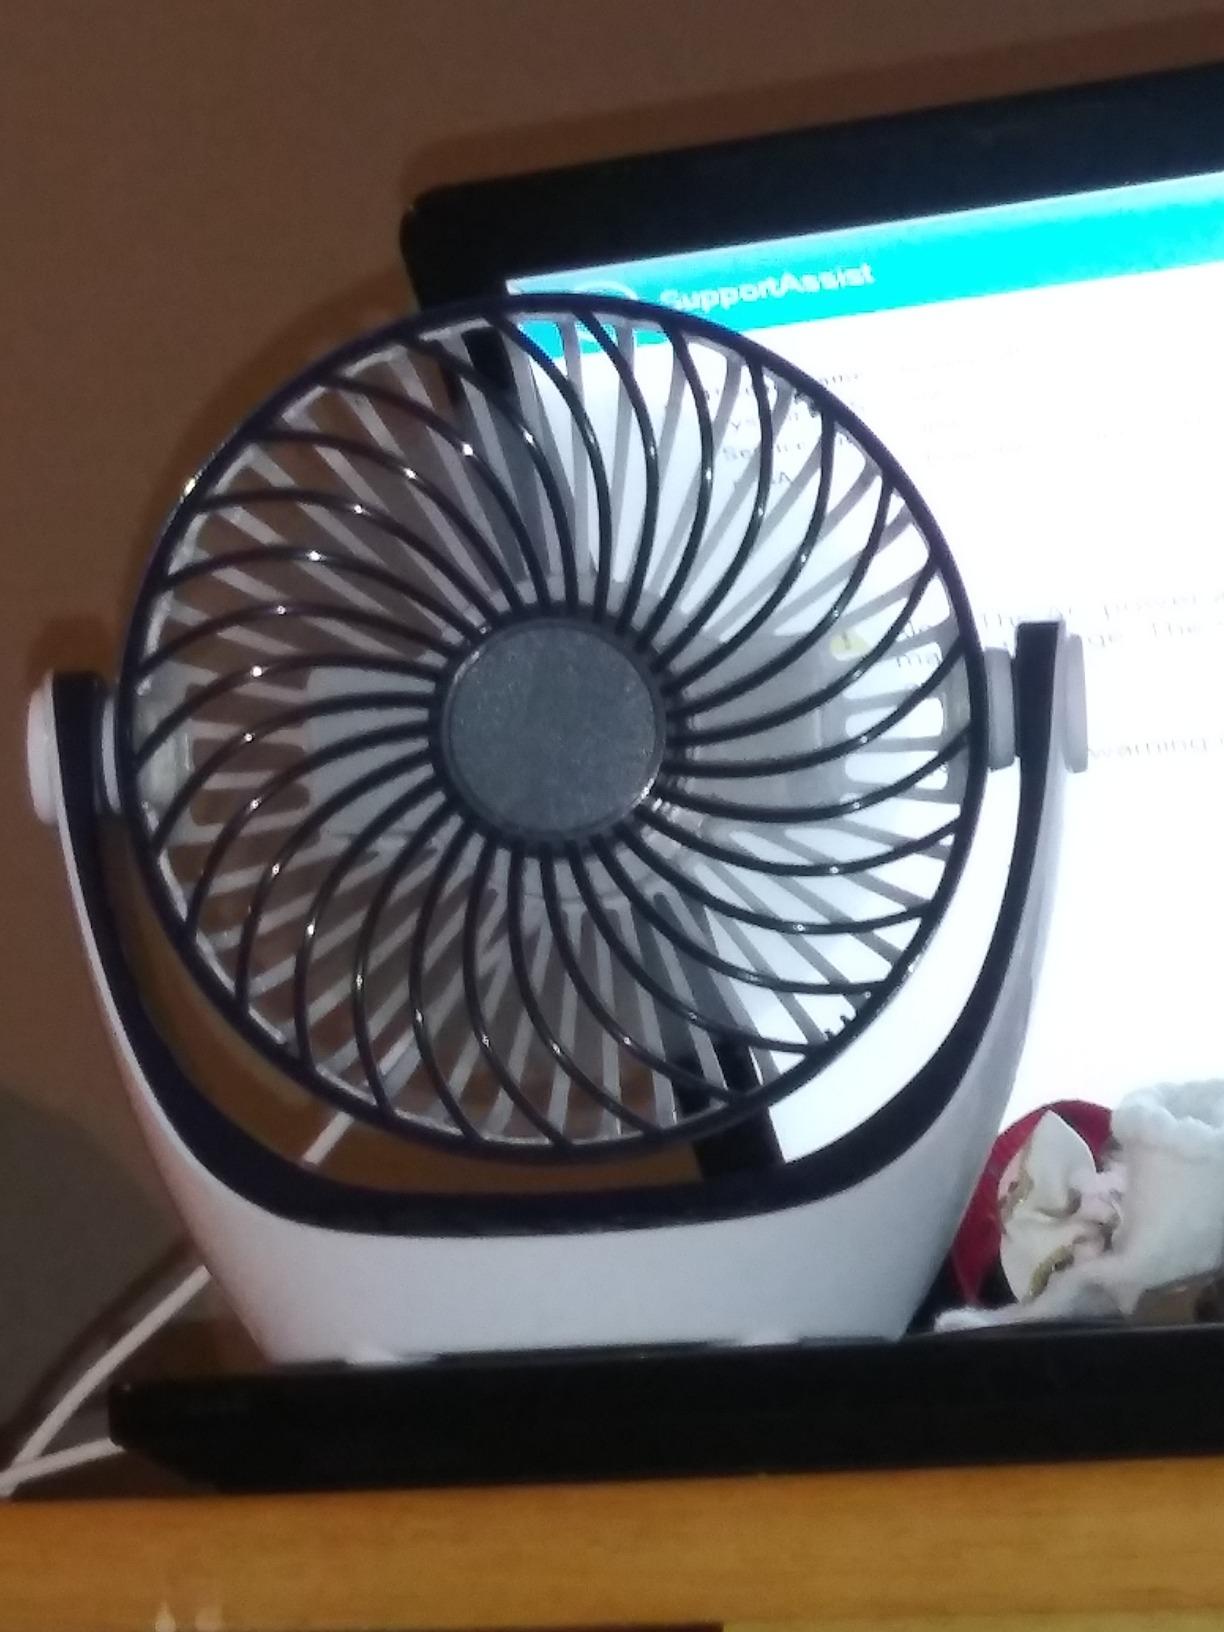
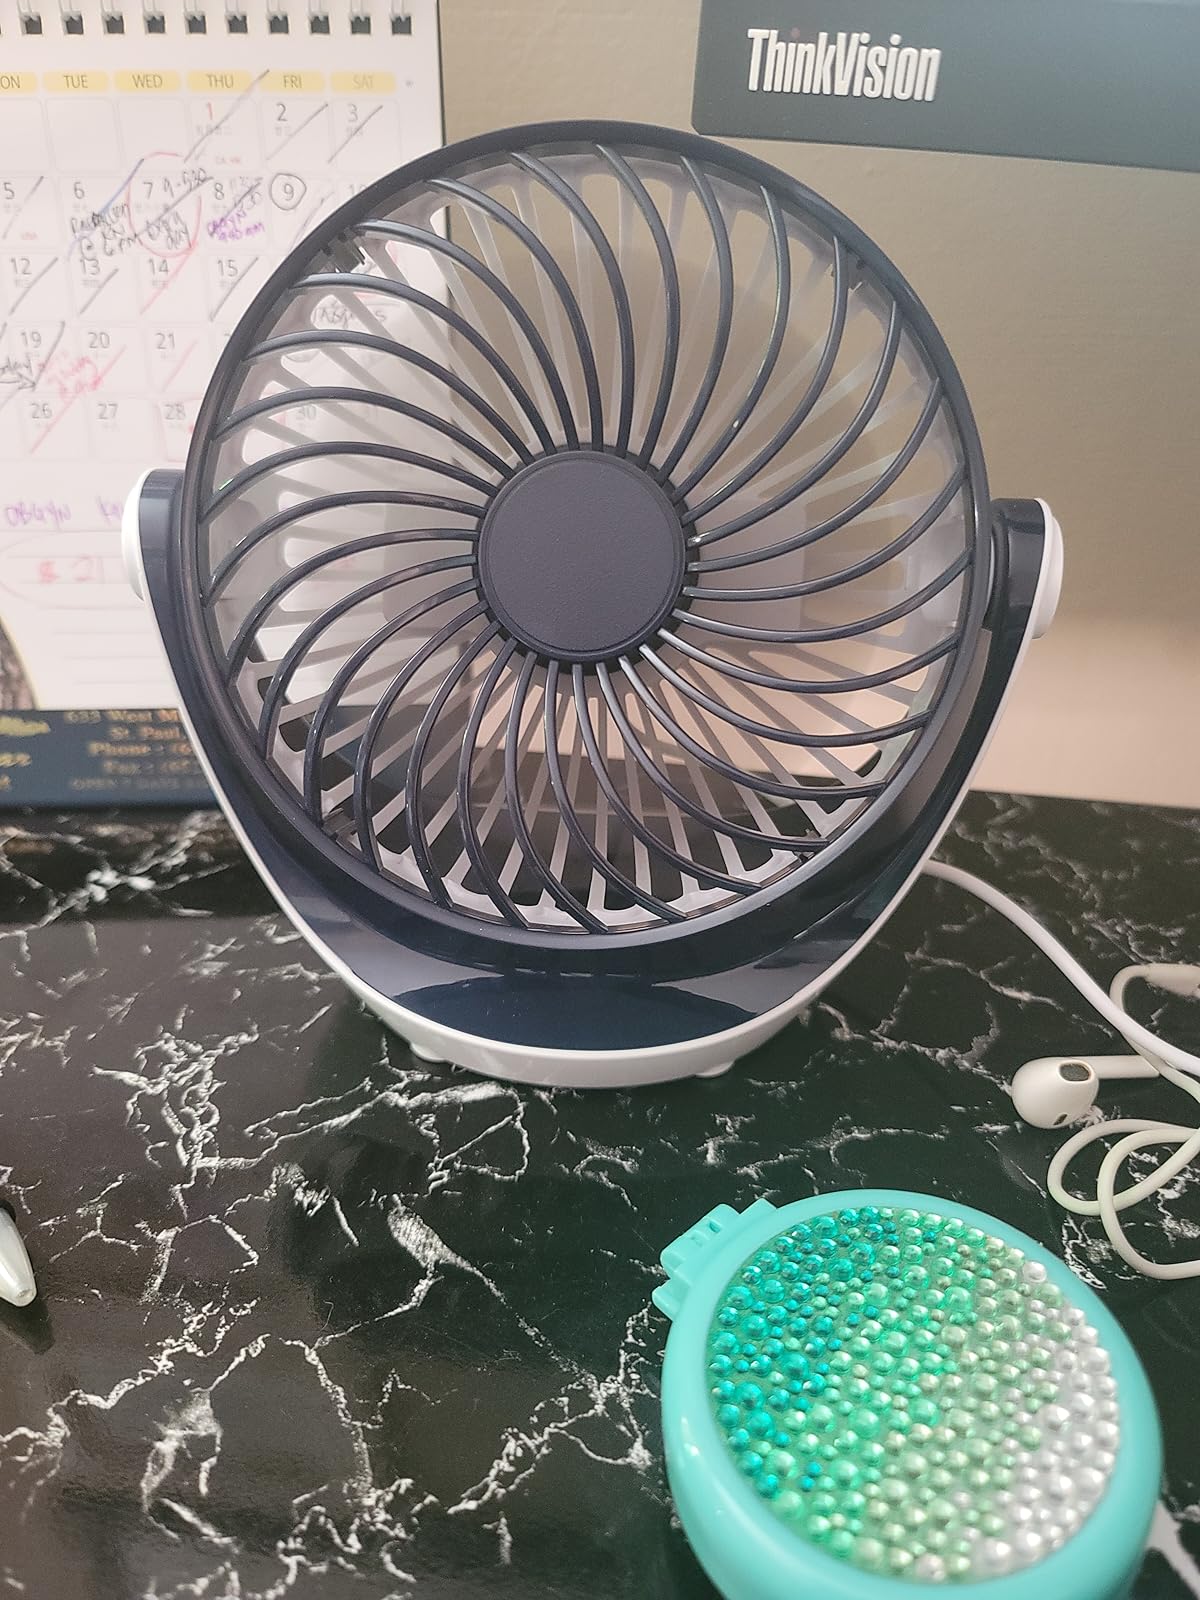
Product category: fan
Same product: yes